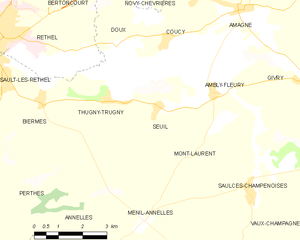
Carte des communes françaises: Seuil